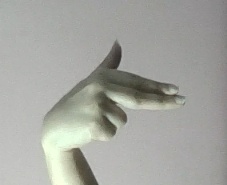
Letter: ghain